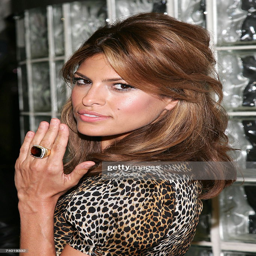
actor attends the premiere at festival .